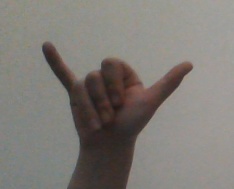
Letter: ya